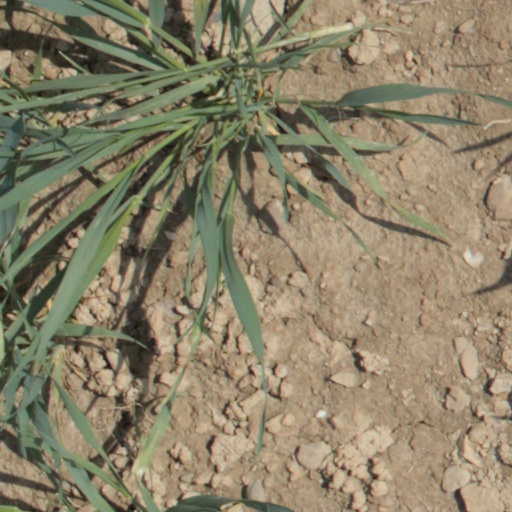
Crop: wheat